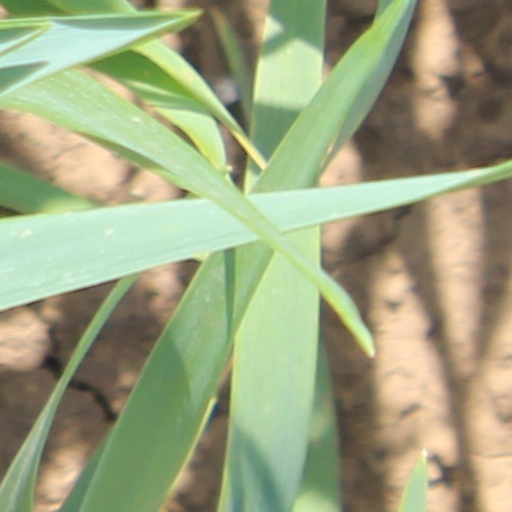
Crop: wheat